Davis Divan

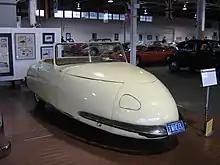
1948 Davis Divan on display at the Lane Motor Museum in 2009

After purchasing "The Californian", Davis intended to reverse engineer it with a group of newly hired engineers, including Peter Westburg from Douglas Aircraft Company. Together they built a 1/4th-scale model of the car, which they then photographed for a "Hollywood Citizen-News" story on July 22, 1947, in which they claimed their ability to build 50 of the cars a day and sell each for $995. Later that year, Davis secured an investment of $2,500 from the Bendix family, which enabled him to create Davis Motorcar Company; ever conscious of his and his project's image, he borrowed local designer Raymond Loewy's office to make his successful pitch.